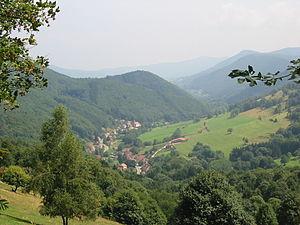
La haute vallée du Giessen vue du Comont, commune d'Urbeis (67)
Le Giessen est une rivière française du Grand Est qui coule dans le sud du département du Bas-Rhin. Le Giessen draine la Vallée de Villé et débouche dans la plaine d'Alsace. C'est un affluent gauche de l'Ill, donc un sous-affluent du Rhin.